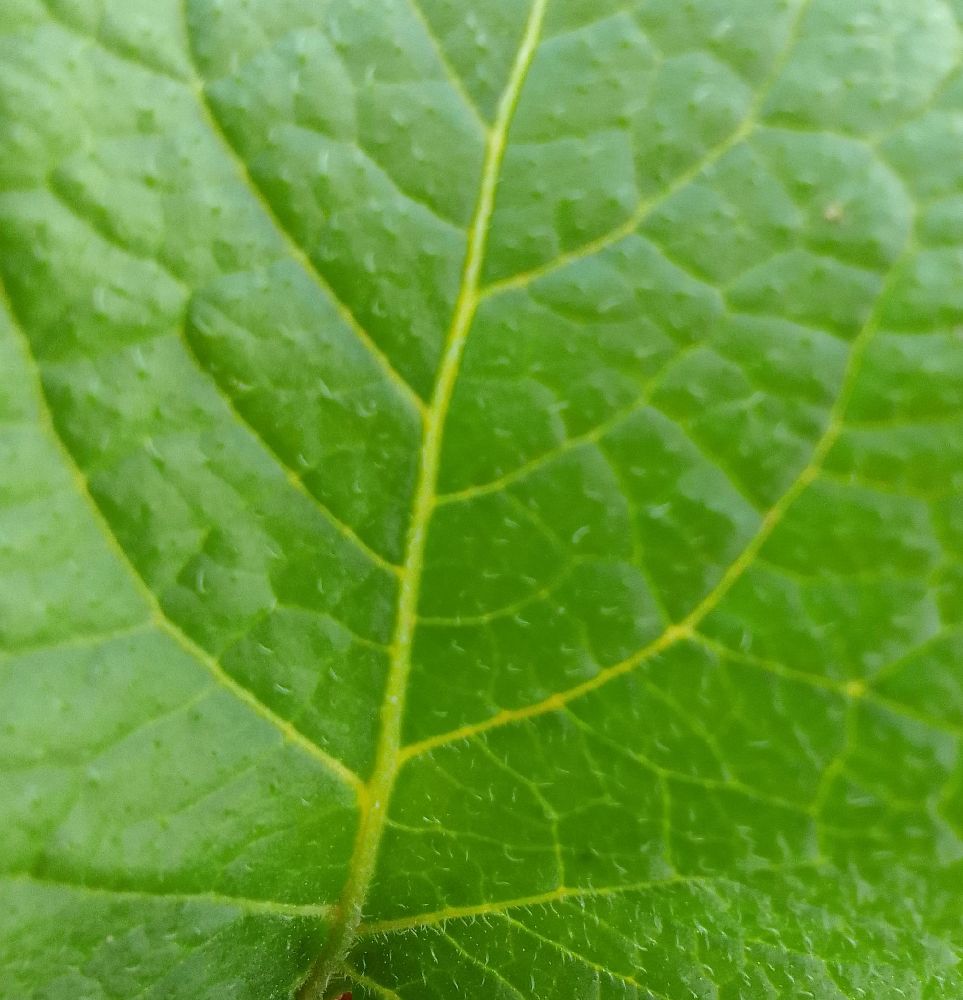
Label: Healthy